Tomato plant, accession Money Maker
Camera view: horizontal (90 deg, fisheye); turntable rotation: 330 degrees
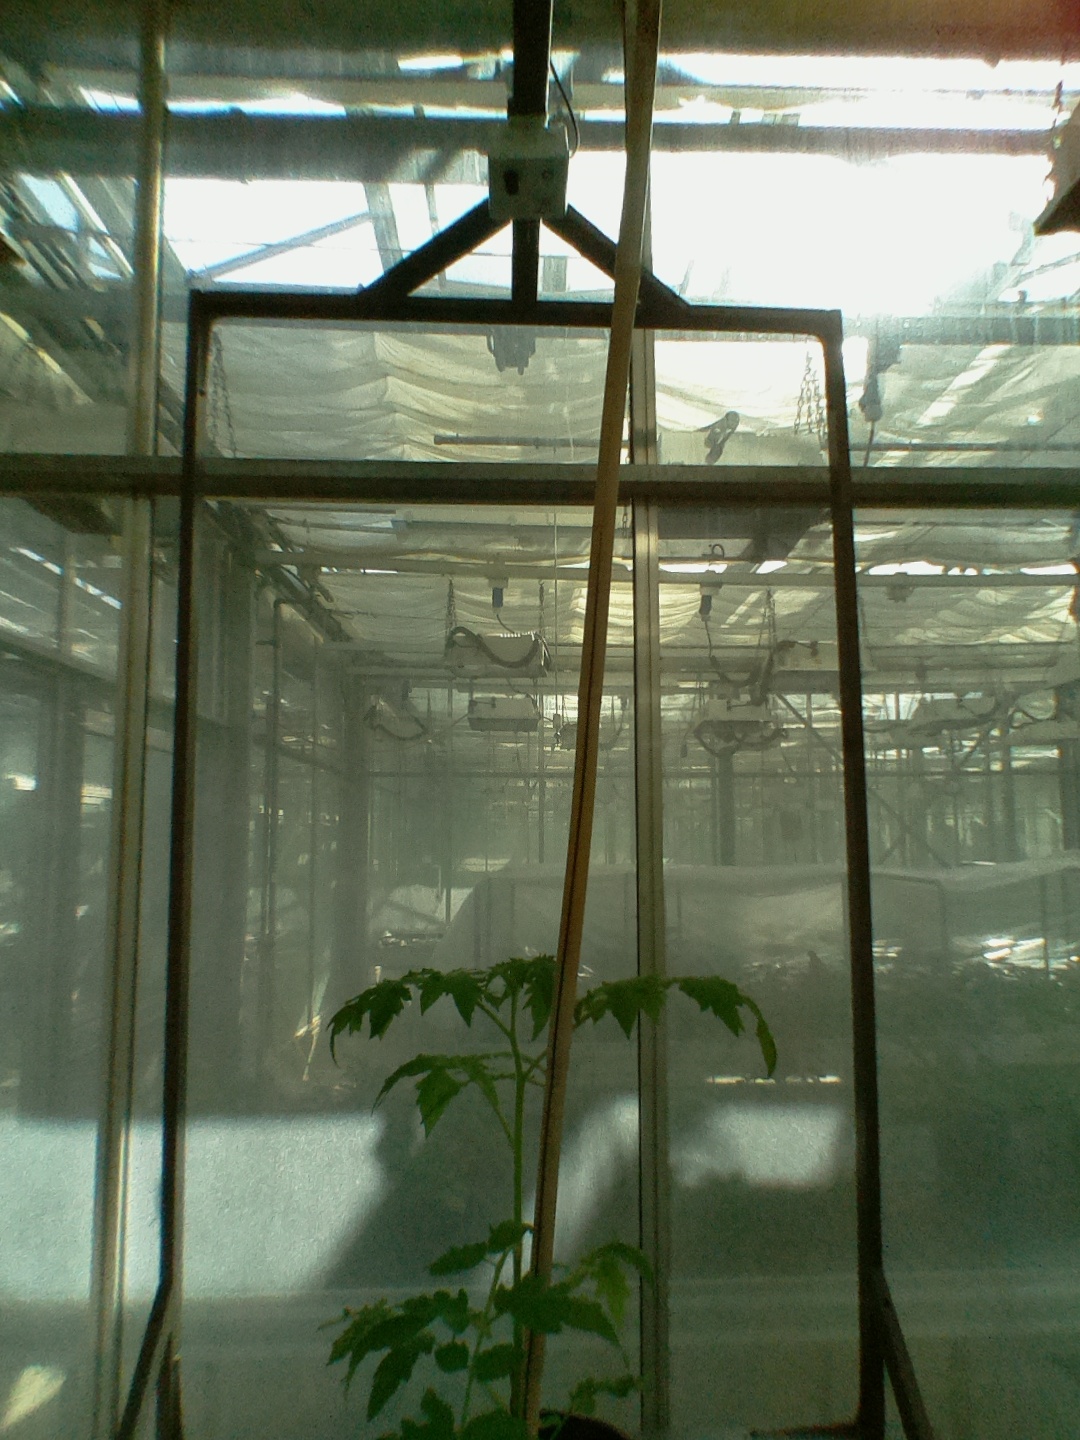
BBCH growth stage 15: 10 of true leaves visible